Tyrone Mears

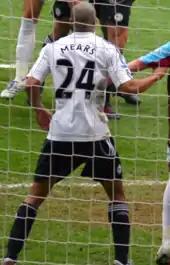
Mears playing for Derby County in 2008

With his opportunities in the West Ham first-team limited, he was allowed to join Derby County on loan until the end of the 2006–07 season in January 2007. Derby manager, Billy Davies, who had managed Mears at his previous club Preston, said of him, """He is a very attacking full-back with excellent pace who adds great competition. Ideally we would like to make this deal permanent in the summer.""